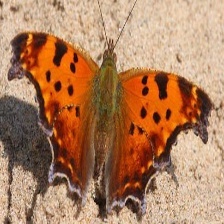
Species: EASTERN COMA
Butterfly family (ImageNet category): admiral